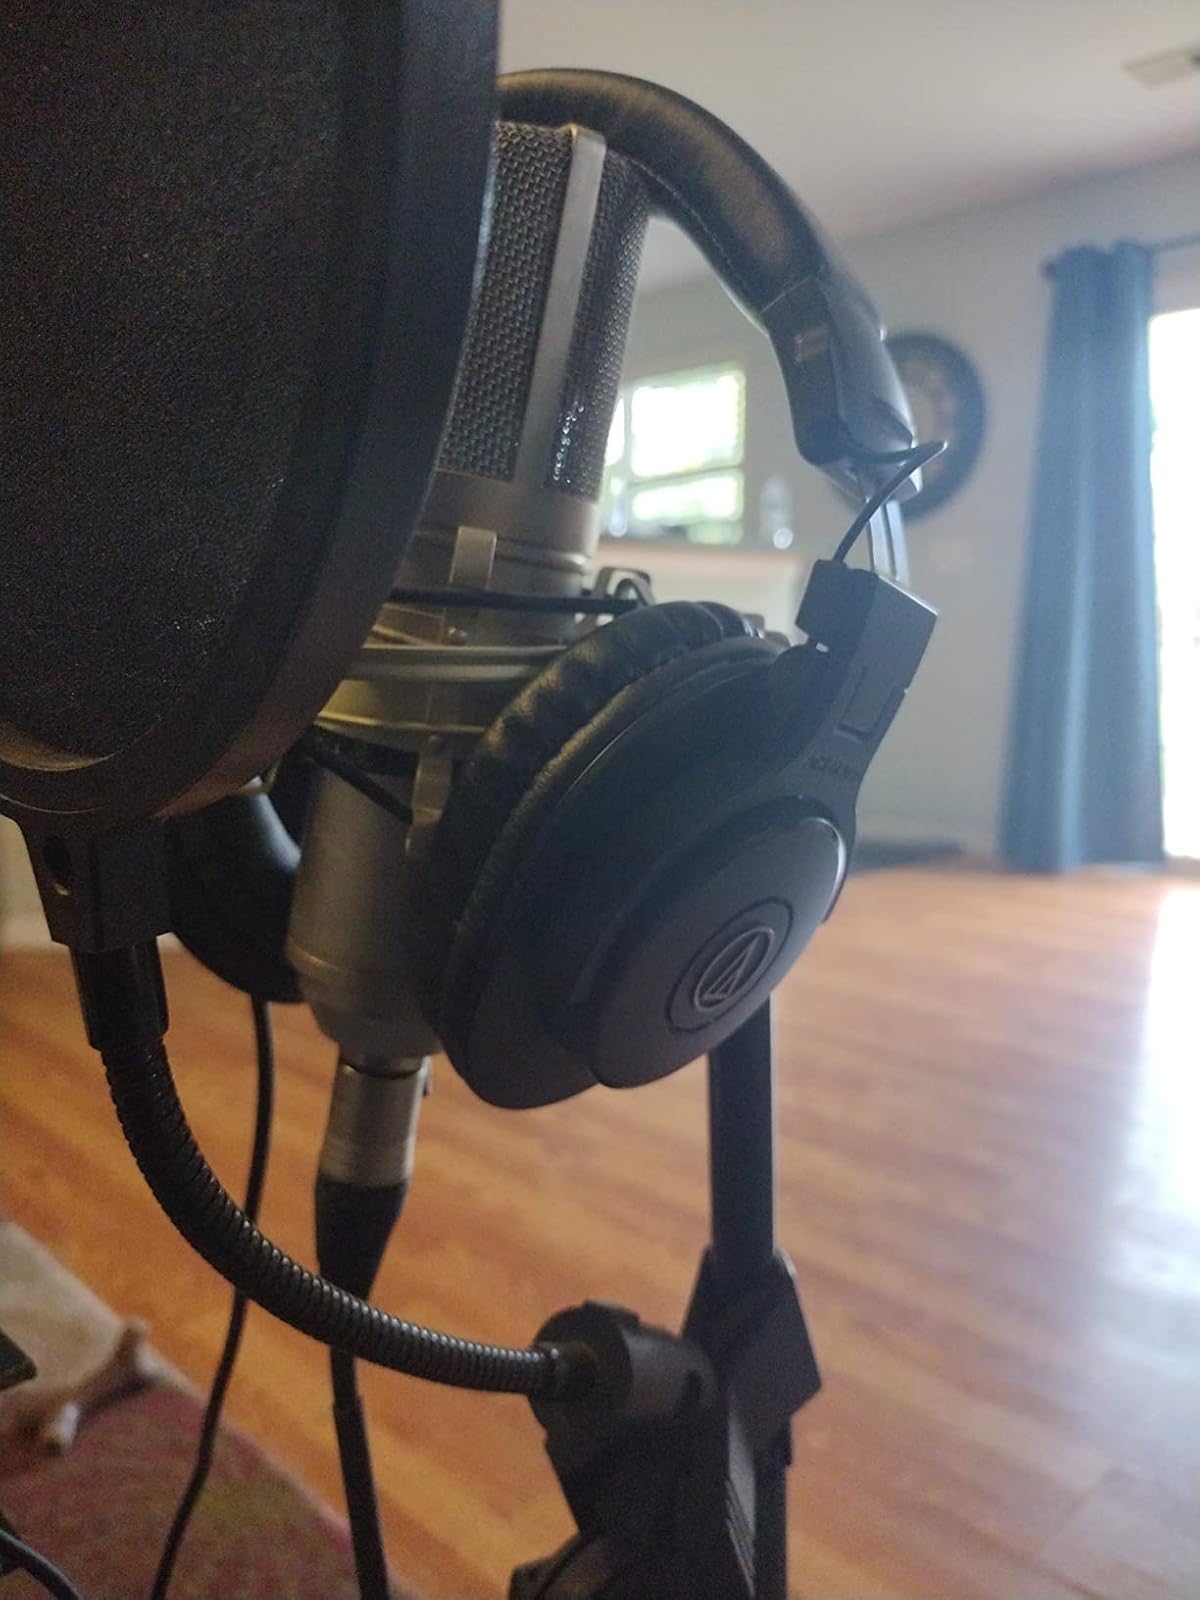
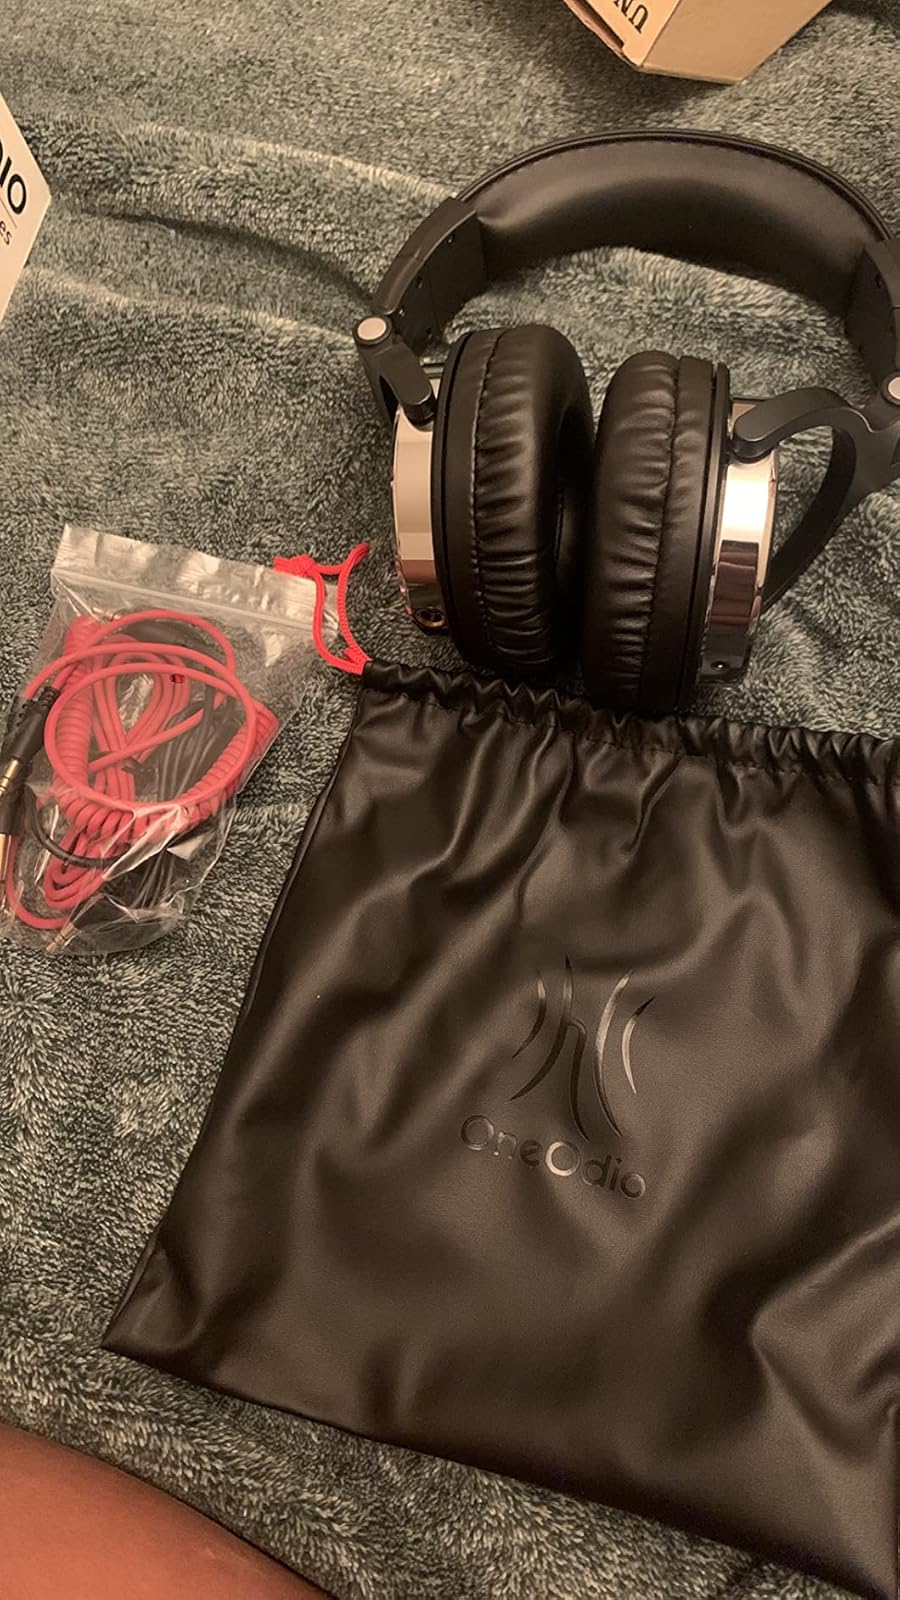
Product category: headphones
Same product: no